Fred W. McDarrah

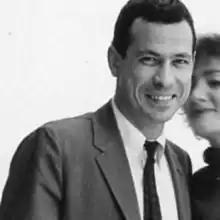

Frederick William McDarrah (November 5, 1926 – November 6, 2007) was an American staff photographer for "The Village Voice" and an author. He is best known for documenting the cultural phenomenon known as the Beat Generation from its inception in the 1950s. In his book "The Artist's World in Pictures", co-authored with Thomas B. Hess, McDarrah documented the New York art world, the New York School and the world of Abstract expressionism in New York City during the late 1950s.